Jan Gall

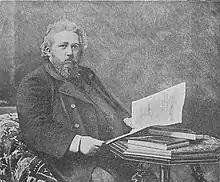
Jan Gall (1901)

Gall was born in Warsaw, and studied under Franz Krenn in Vienna, Josef Rheinberger in Munich, and Francesco Lamperti in Milan. In 1880, he became conductor of the Galician Music Society in Lemberg (modern-day Lviv, Ukraine); in 1886, professor of singing at the Kraków Conservatory; and from 1892, conductor of a choral society, "Echo", in Lwów [Lemberg].